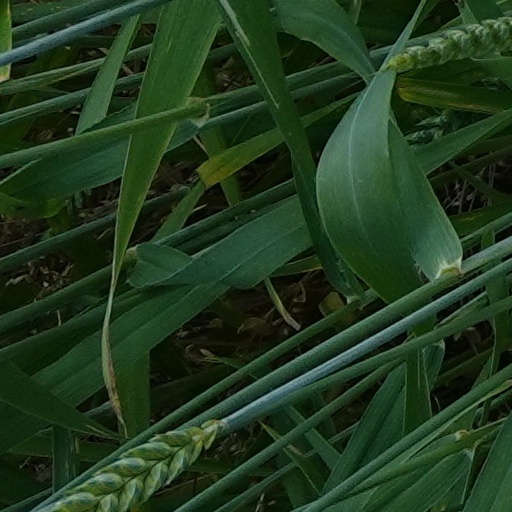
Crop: wheat